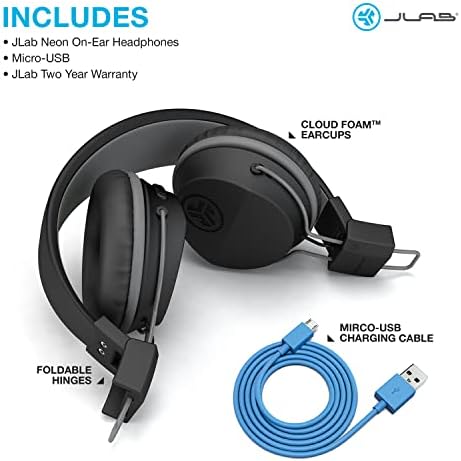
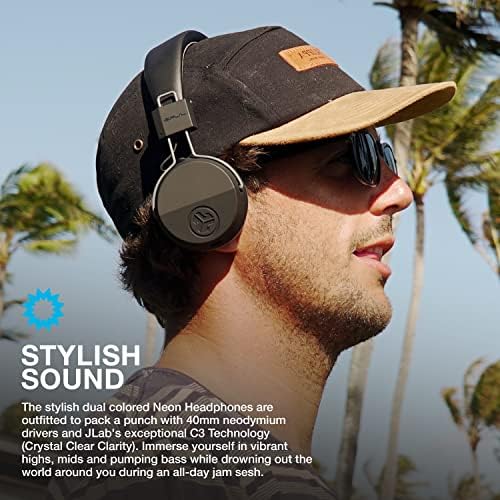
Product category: headphones
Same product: yes